Christine and Léa Papin

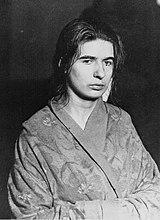
Léa Papin

In 1926, Christine and Léa found live-in positions as maids at 6 rue Bruyère for the Lancelin family; Monsieur René Lancelin, a retired solicitor, his wife Madame Léonie Lancelin, and their younger daughter Genevieve lived in the house (the elder daughter was married). Although initially only Christine was employed, after a few months of excellent service she convinced Madame Lancelin to also hire Léa as a chambermaid. The Papin sisters dedicated their lives to working long days doing their job. Some years after Christine and Léa started working for the family, Madame Léonie developed depression. She deteriorated, not handling her struggles well; targeting of the Papins developed as her unhealthy coping mechanism. She began to scrutinize the cleaning and had become critical of the job done. There were various occasions of Madame Lancelin reportedly physically assaulting them. The abuse worsened: at its peak she would slam the sisters' heads against the wall.